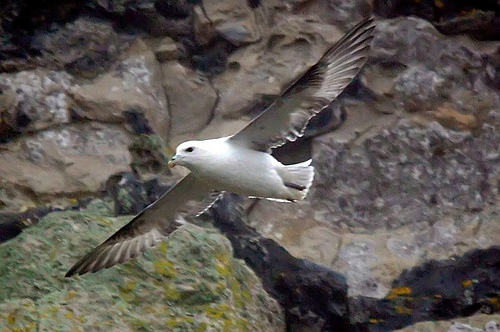
this larger bird has a white body with wings that are black on the primary feathers and gray/white secondary feather he has a long yellow hooked beakthe bird has a white overall body color, except from it's wings which has several grey and black patches.
this bird has white covering its entire head, neck, back belly and rectrices but also has brown grey and white on its wings.
the bird has a white breast and belly and long grey wingbars.
white belly and headed bird with grey and black primary and secondaries.
this bird has wings that are grey and has a white belly
this mostly white bird has a longer beak that is slightly curved at the end.
this bird has white and gray plumage, with a curved beak.
a white bird with long grey wings and a yellow beak.
this bird has a white body and gray and brown wings, with gray feet.
Species: Northern Fulmar